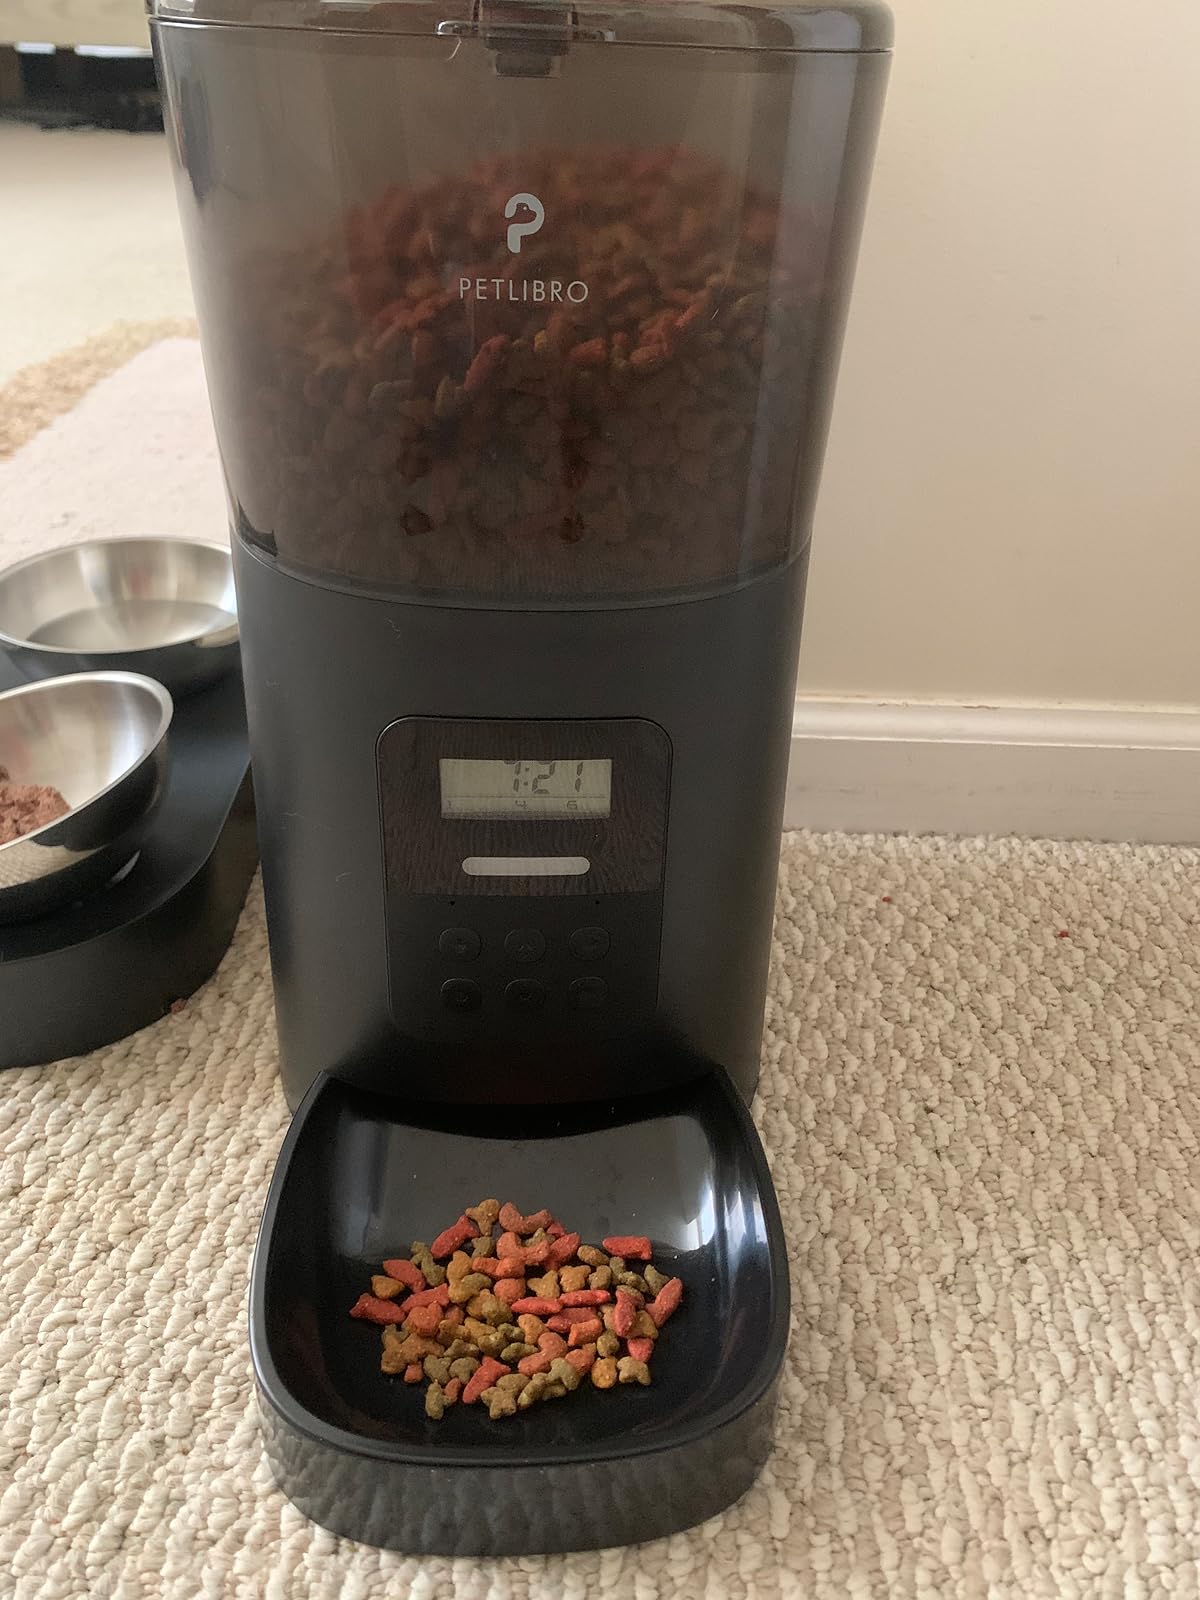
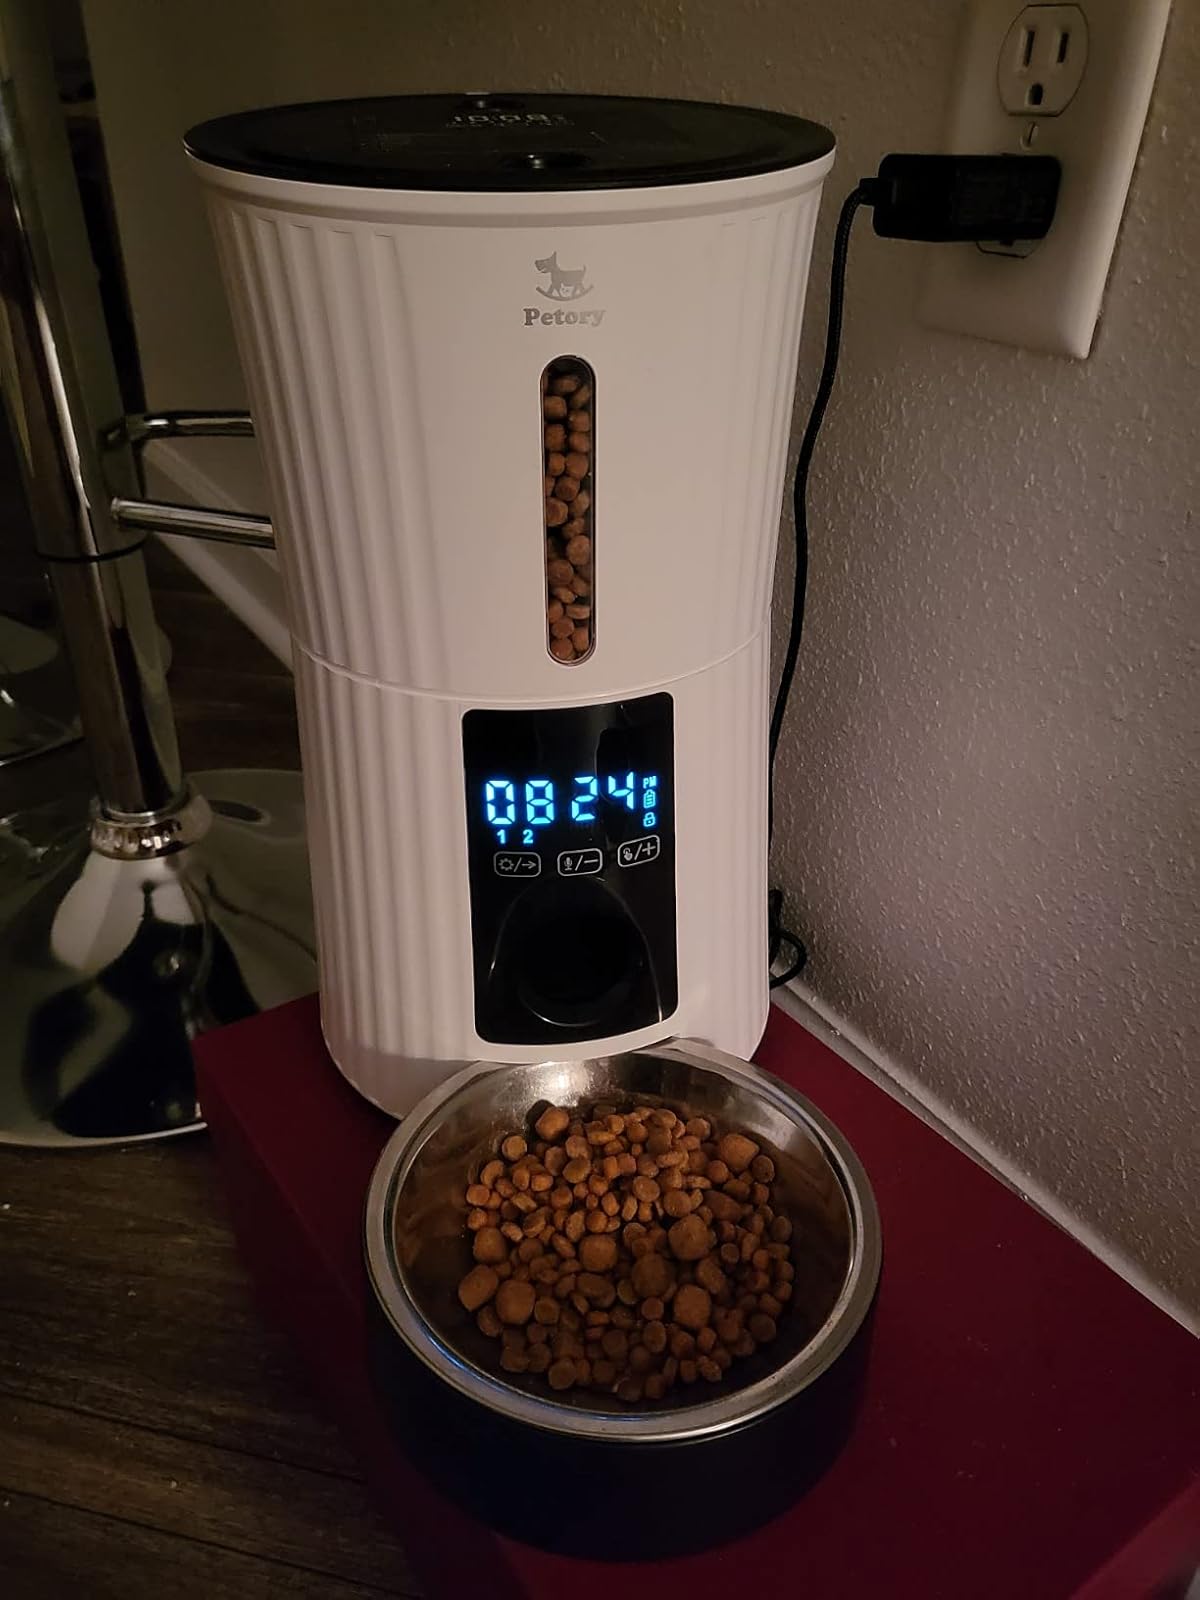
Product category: items_feeder
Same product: no